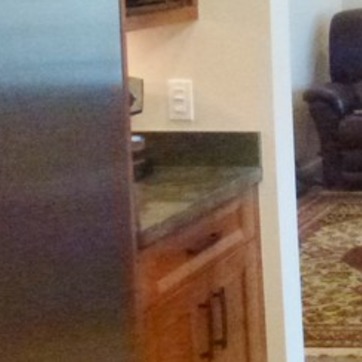
Material: polishedstone